Louis Deveau

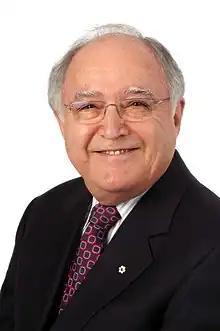
Louis Deveau in 2007

Louis Edouard Deveau (O.C, O.N.S, P.ENG, L.L.D. - Hon.) is a Canadian businessman and the founder of Acadian Seaplants Limited. He served as the Chancellor of Université Sainte-Anne in Pointe-de-l'Église, Nova Scotia from 2006 to November 2011.